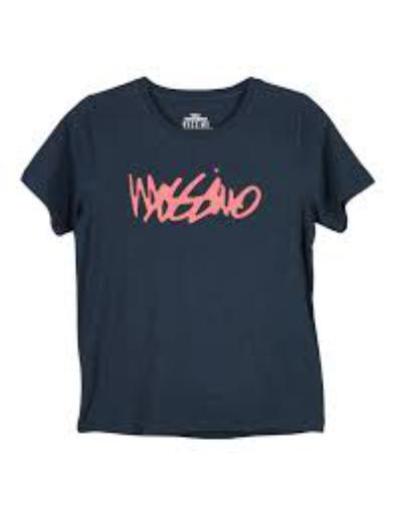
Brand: mossimo
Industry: Clothes